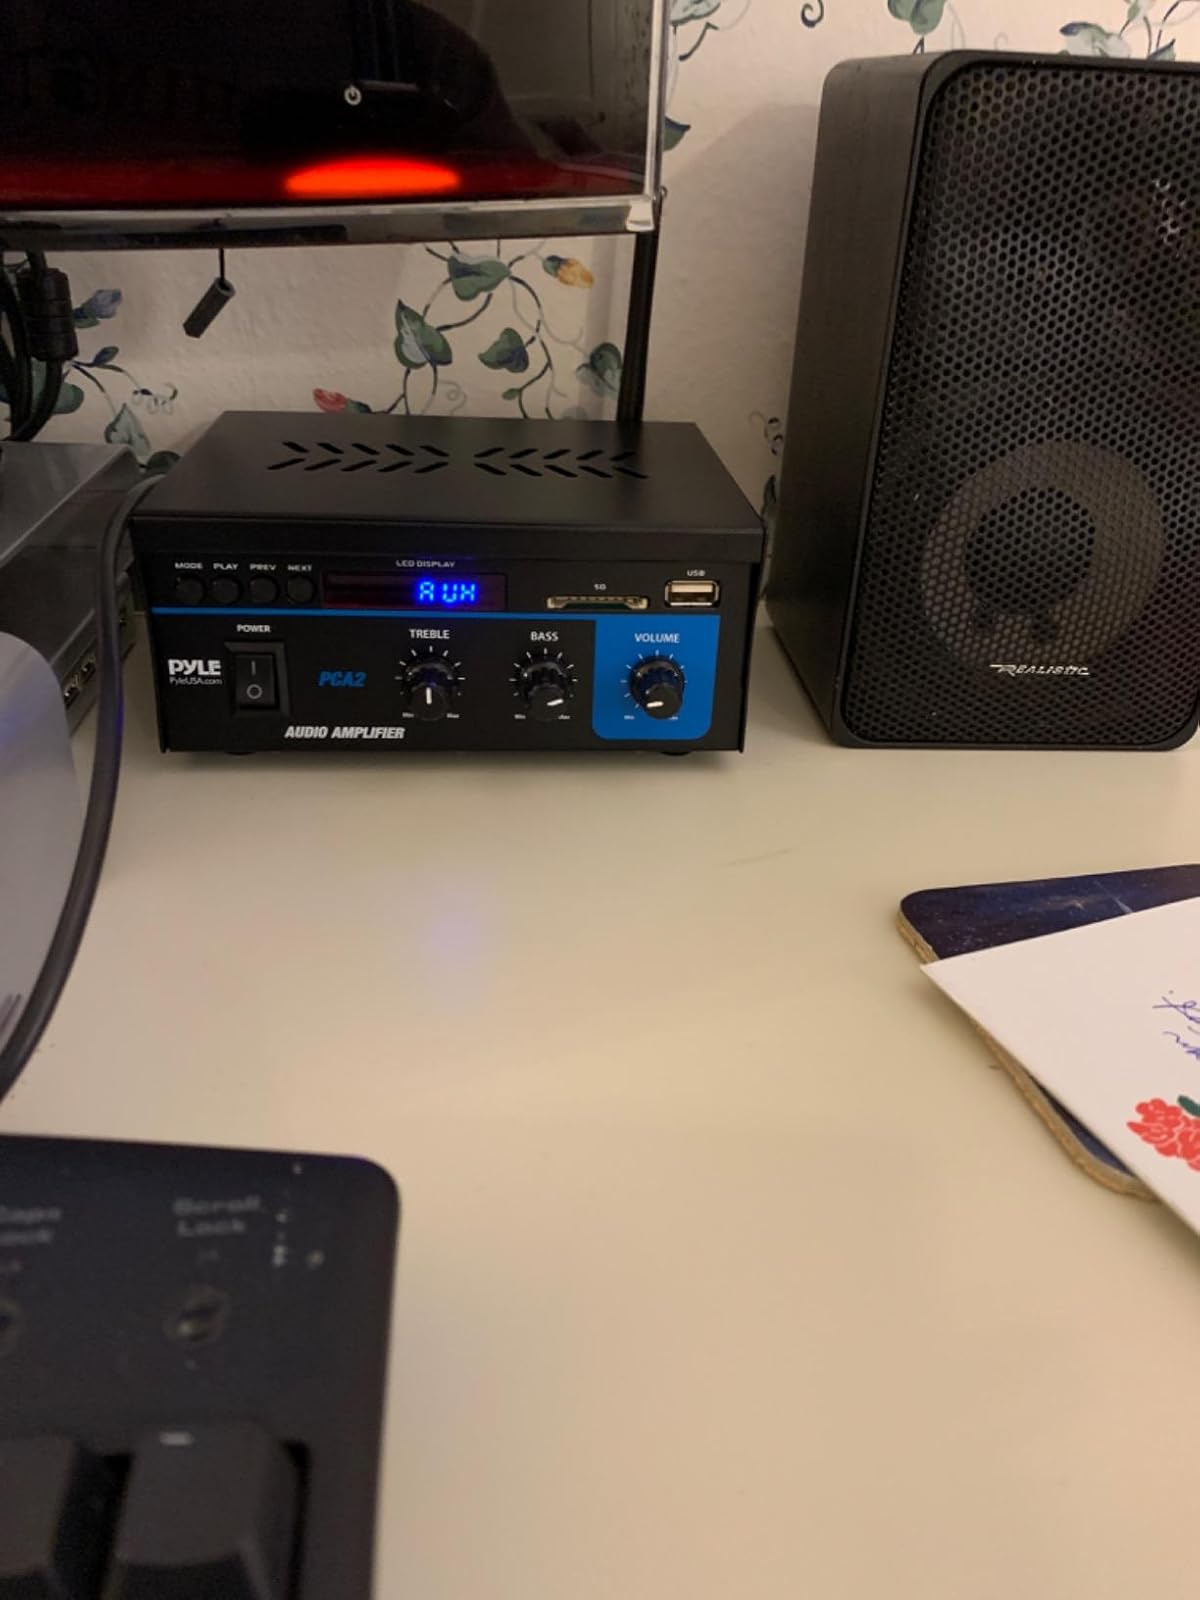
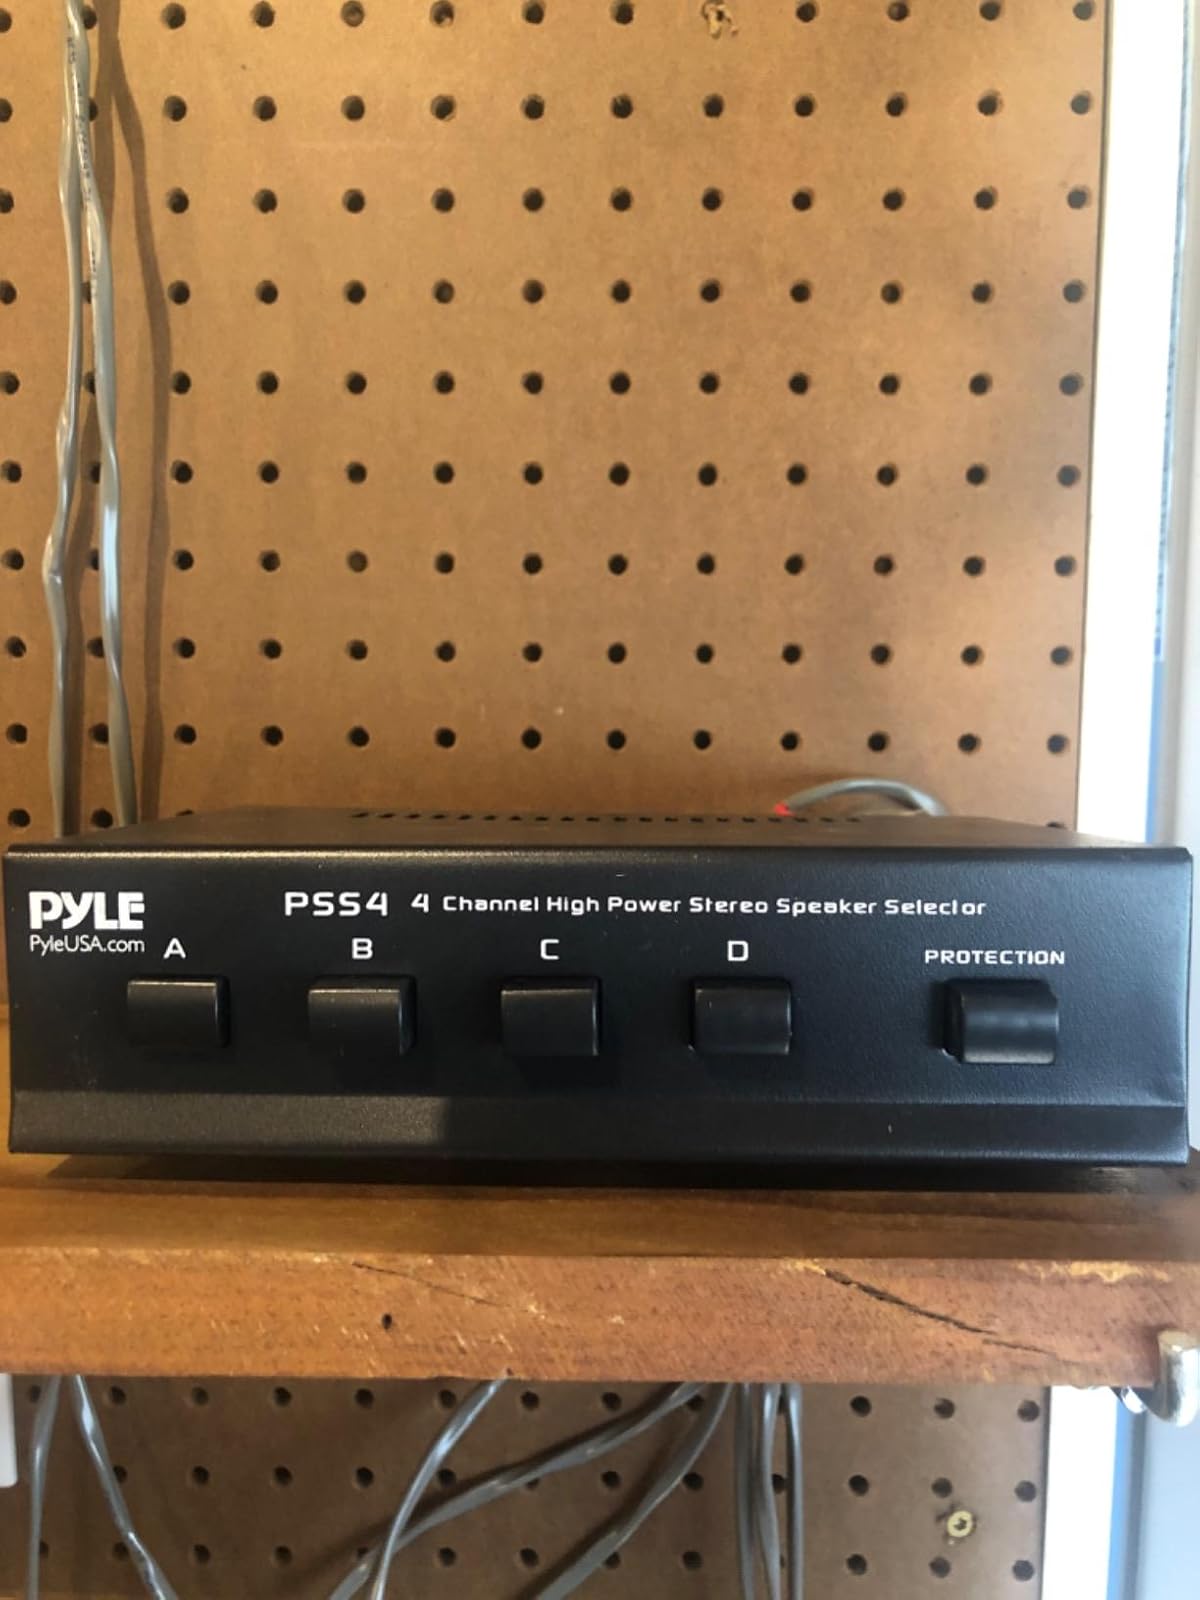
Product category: speaker
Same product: no